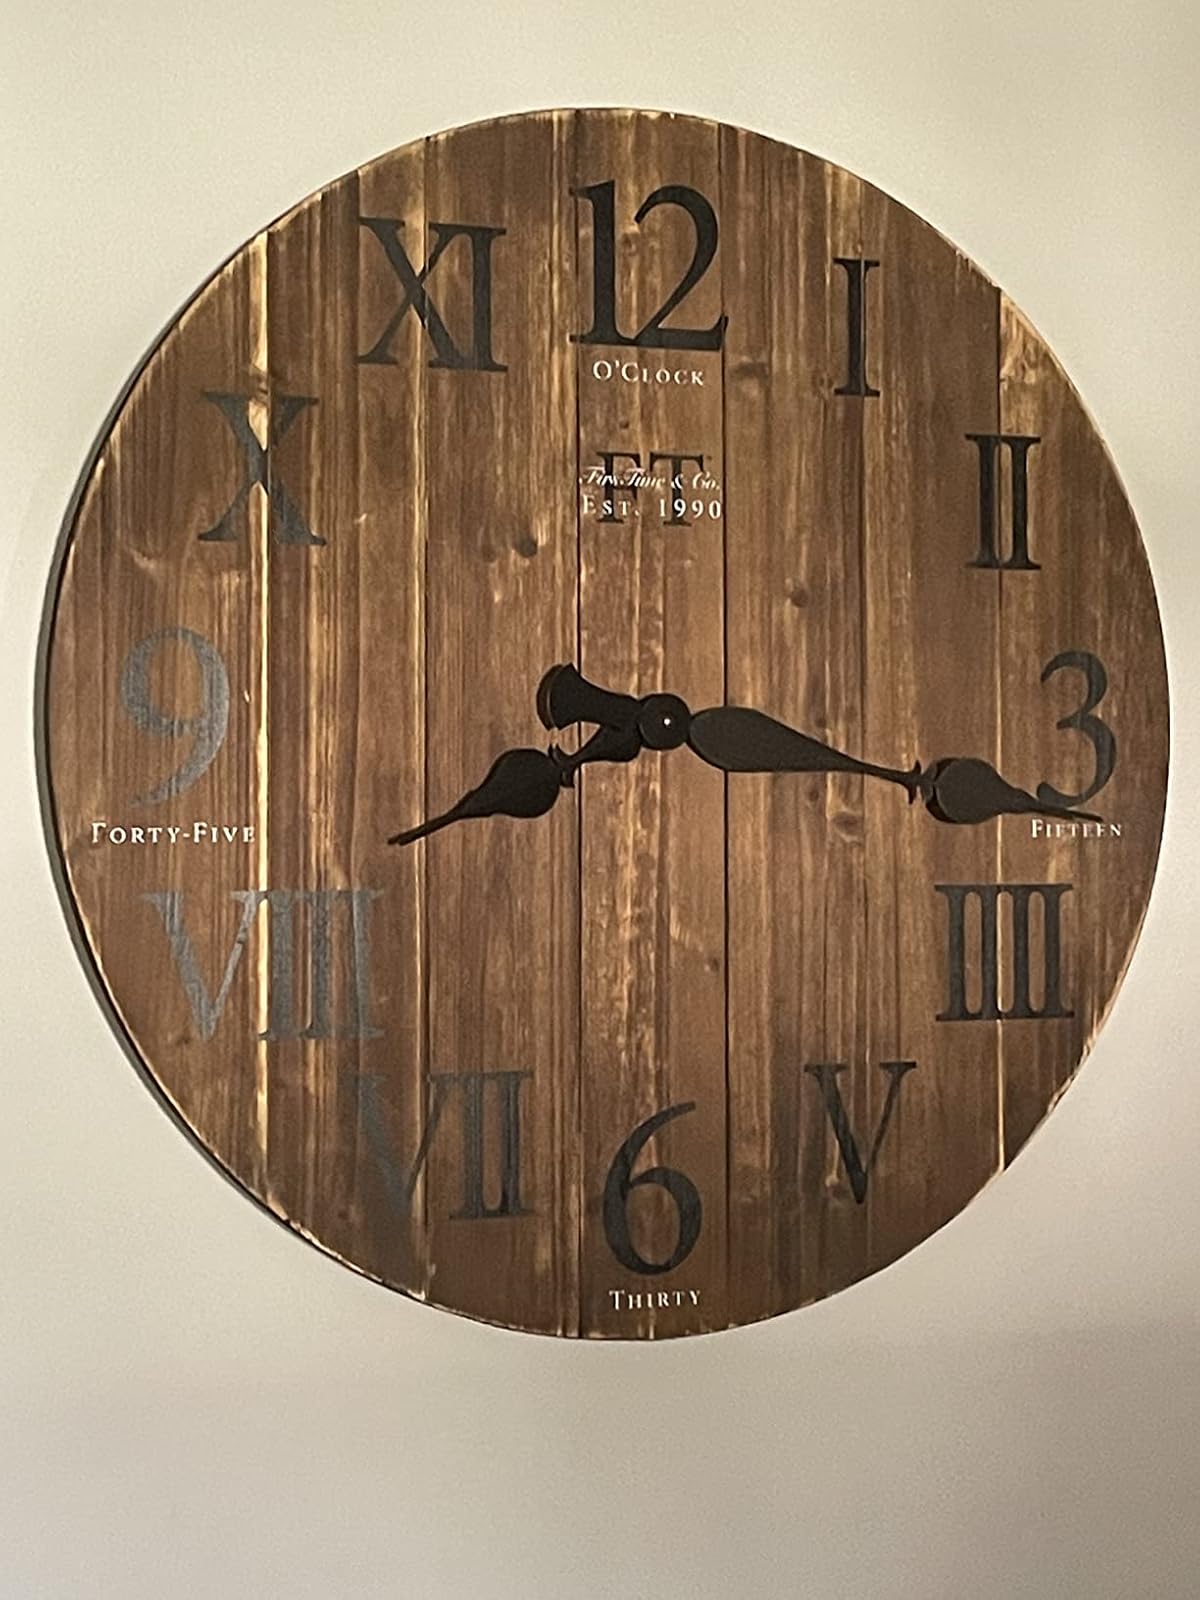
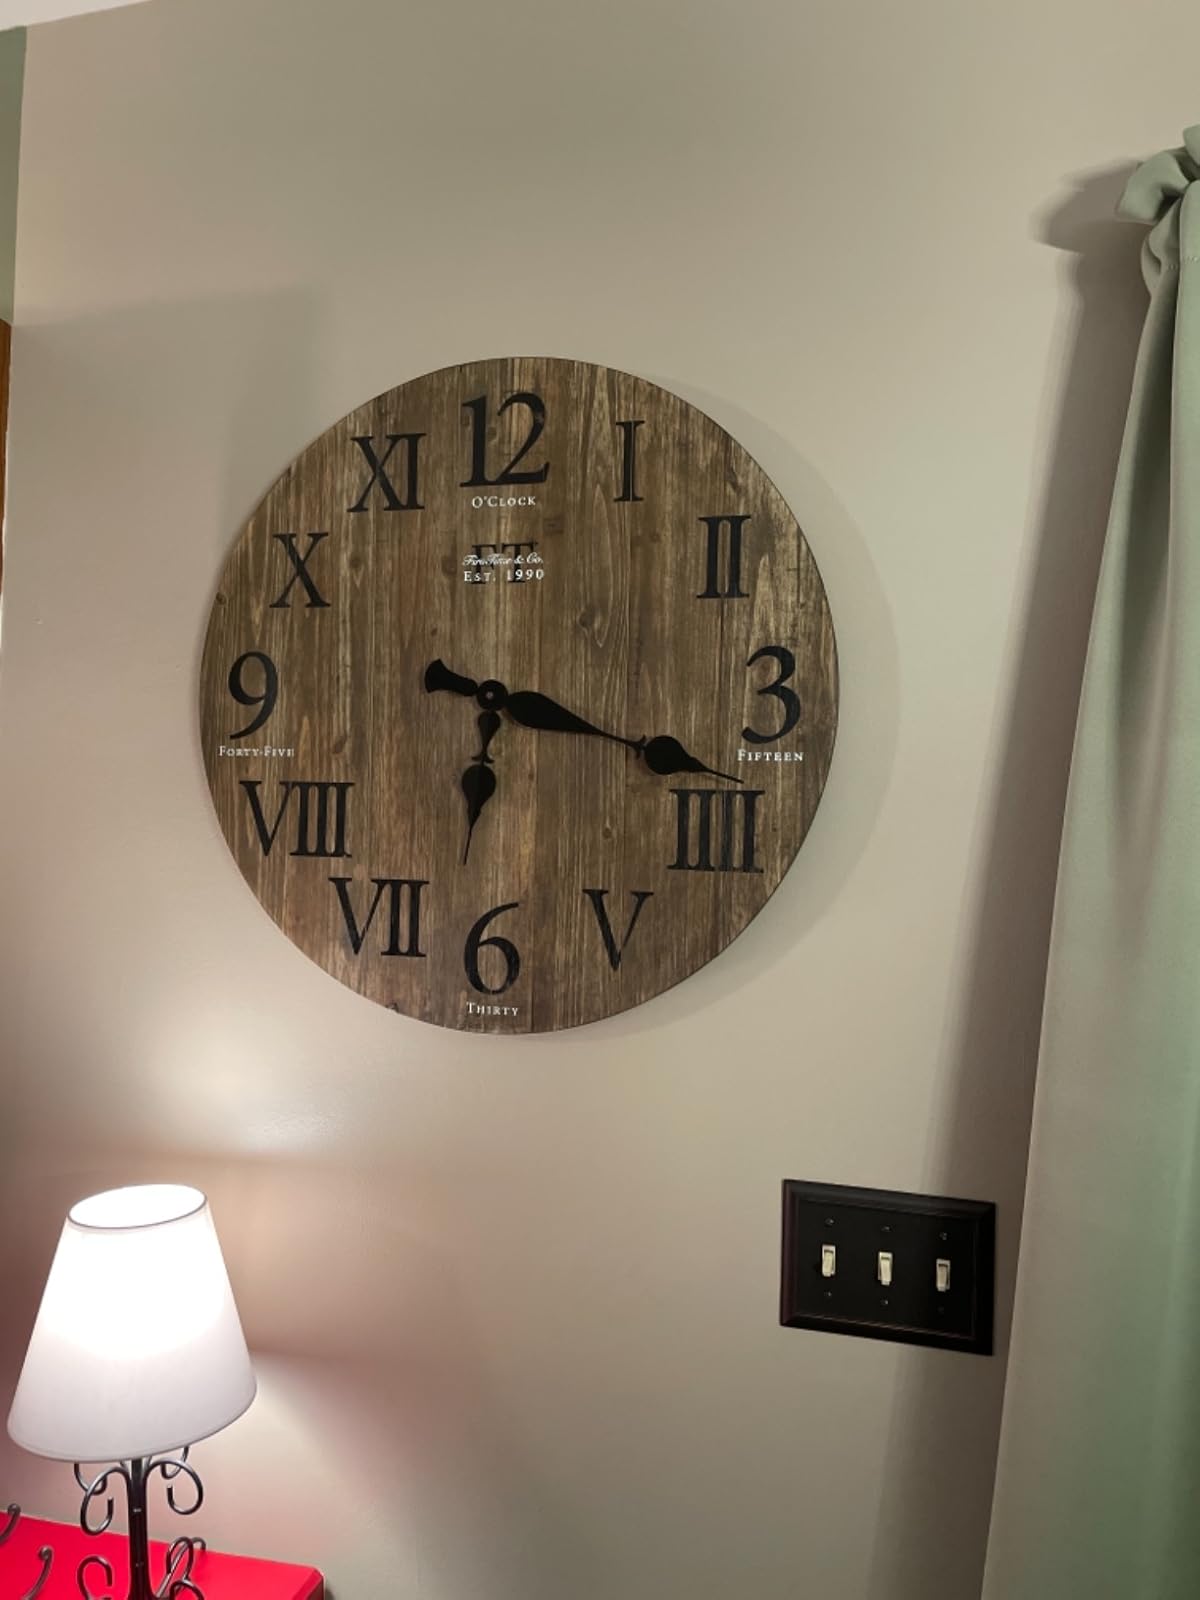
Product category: clock
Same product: yes